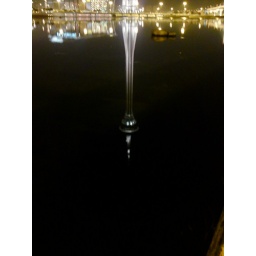
Macau tower reflection in the water at night